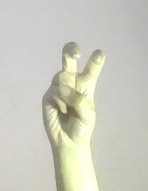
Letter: toot